Seefestspiele Mörbisch

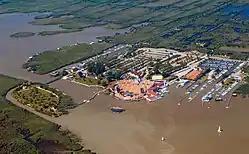

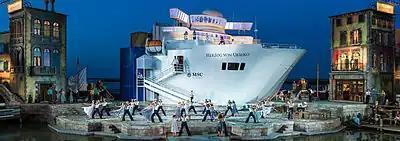

The Seefestspiele Mörbisch, originally: Seespiele Mörbisch, is an annual operetta festival in Mörbisch am See (Austria). With around 150,000 visitors, the Mörbisch Lake Festival is the world's largest festival of the operetta genre. In addition to operettas, classical musicals are also performed on an irregular basis. Above all, the natural scenery of Neusiedler See is always incorporated into the stage set. The area is very flat, so transmission technology specially developed for the Lake Festival is used.